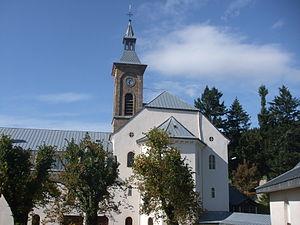
église abbatiale de Notre Dame des Neiges (Saint Laurent les Bains)
Saint-Laurent-les-Bains-Laval-d'Aurelle est une commune nouvelle française résultant de la fusion — au 1ᵉʳ janvier 2019 — des communes de Saint-Laurent-les-Bains et Laval-d'Aurelle, située dans le département de l'Ardèche en région Auvergne-Rhône-Alpes.
Saint-Laurent-les-Bains est une commune française, située dans le département de l'Ardèche en région Auvergne-Rhône-Alpes.
Le département de l'Ardèche est un département français situé dans la région Auvergne-Rhône-Alpes. Sa préfecture est Privas. Il doit son nom à la rivière Ardèche qui le traverse d'ouest en est, ses habitants s'appellent les Ardéchois. Il est composé de 335 communes au 1ᵉʳ janvier 2020. L'Insee et la Poste lui attribuent le code 07.